NGC 2782

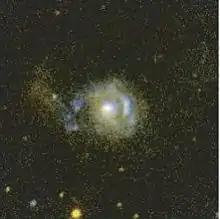
NGC 2782 by GALEX

The nucleus and circumnuclear region of NGC 2782 display starburst activity, with bar of the galaxy providing gas to the nucleus. The active galactic nucleus is hidden by a compact high-column-density absorber and a HO maser is associated with it. The vigorous star formation creates an unusual "superwind" of out-flowing gas, which has been detected in X-rays as a bubble like structure, approximately 7 arcsec south of the central region of the galaxy. A similar bubble can be seen in radiowaves at the north side. There is also diffuse X-rays emission. The nucleus of NGC 2782 is a low luminosity active galactic nucleus.